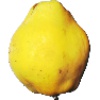
Label: quince